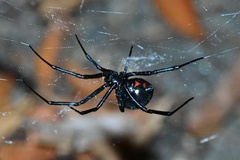
Species: Lactrodectus_hesperus